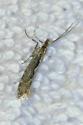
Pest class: diamondback_moth